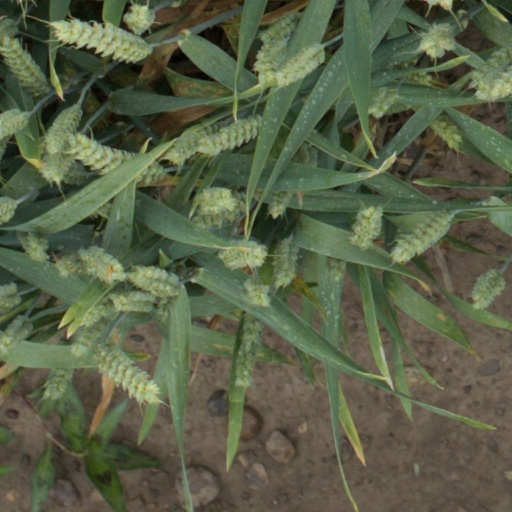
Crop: wheat